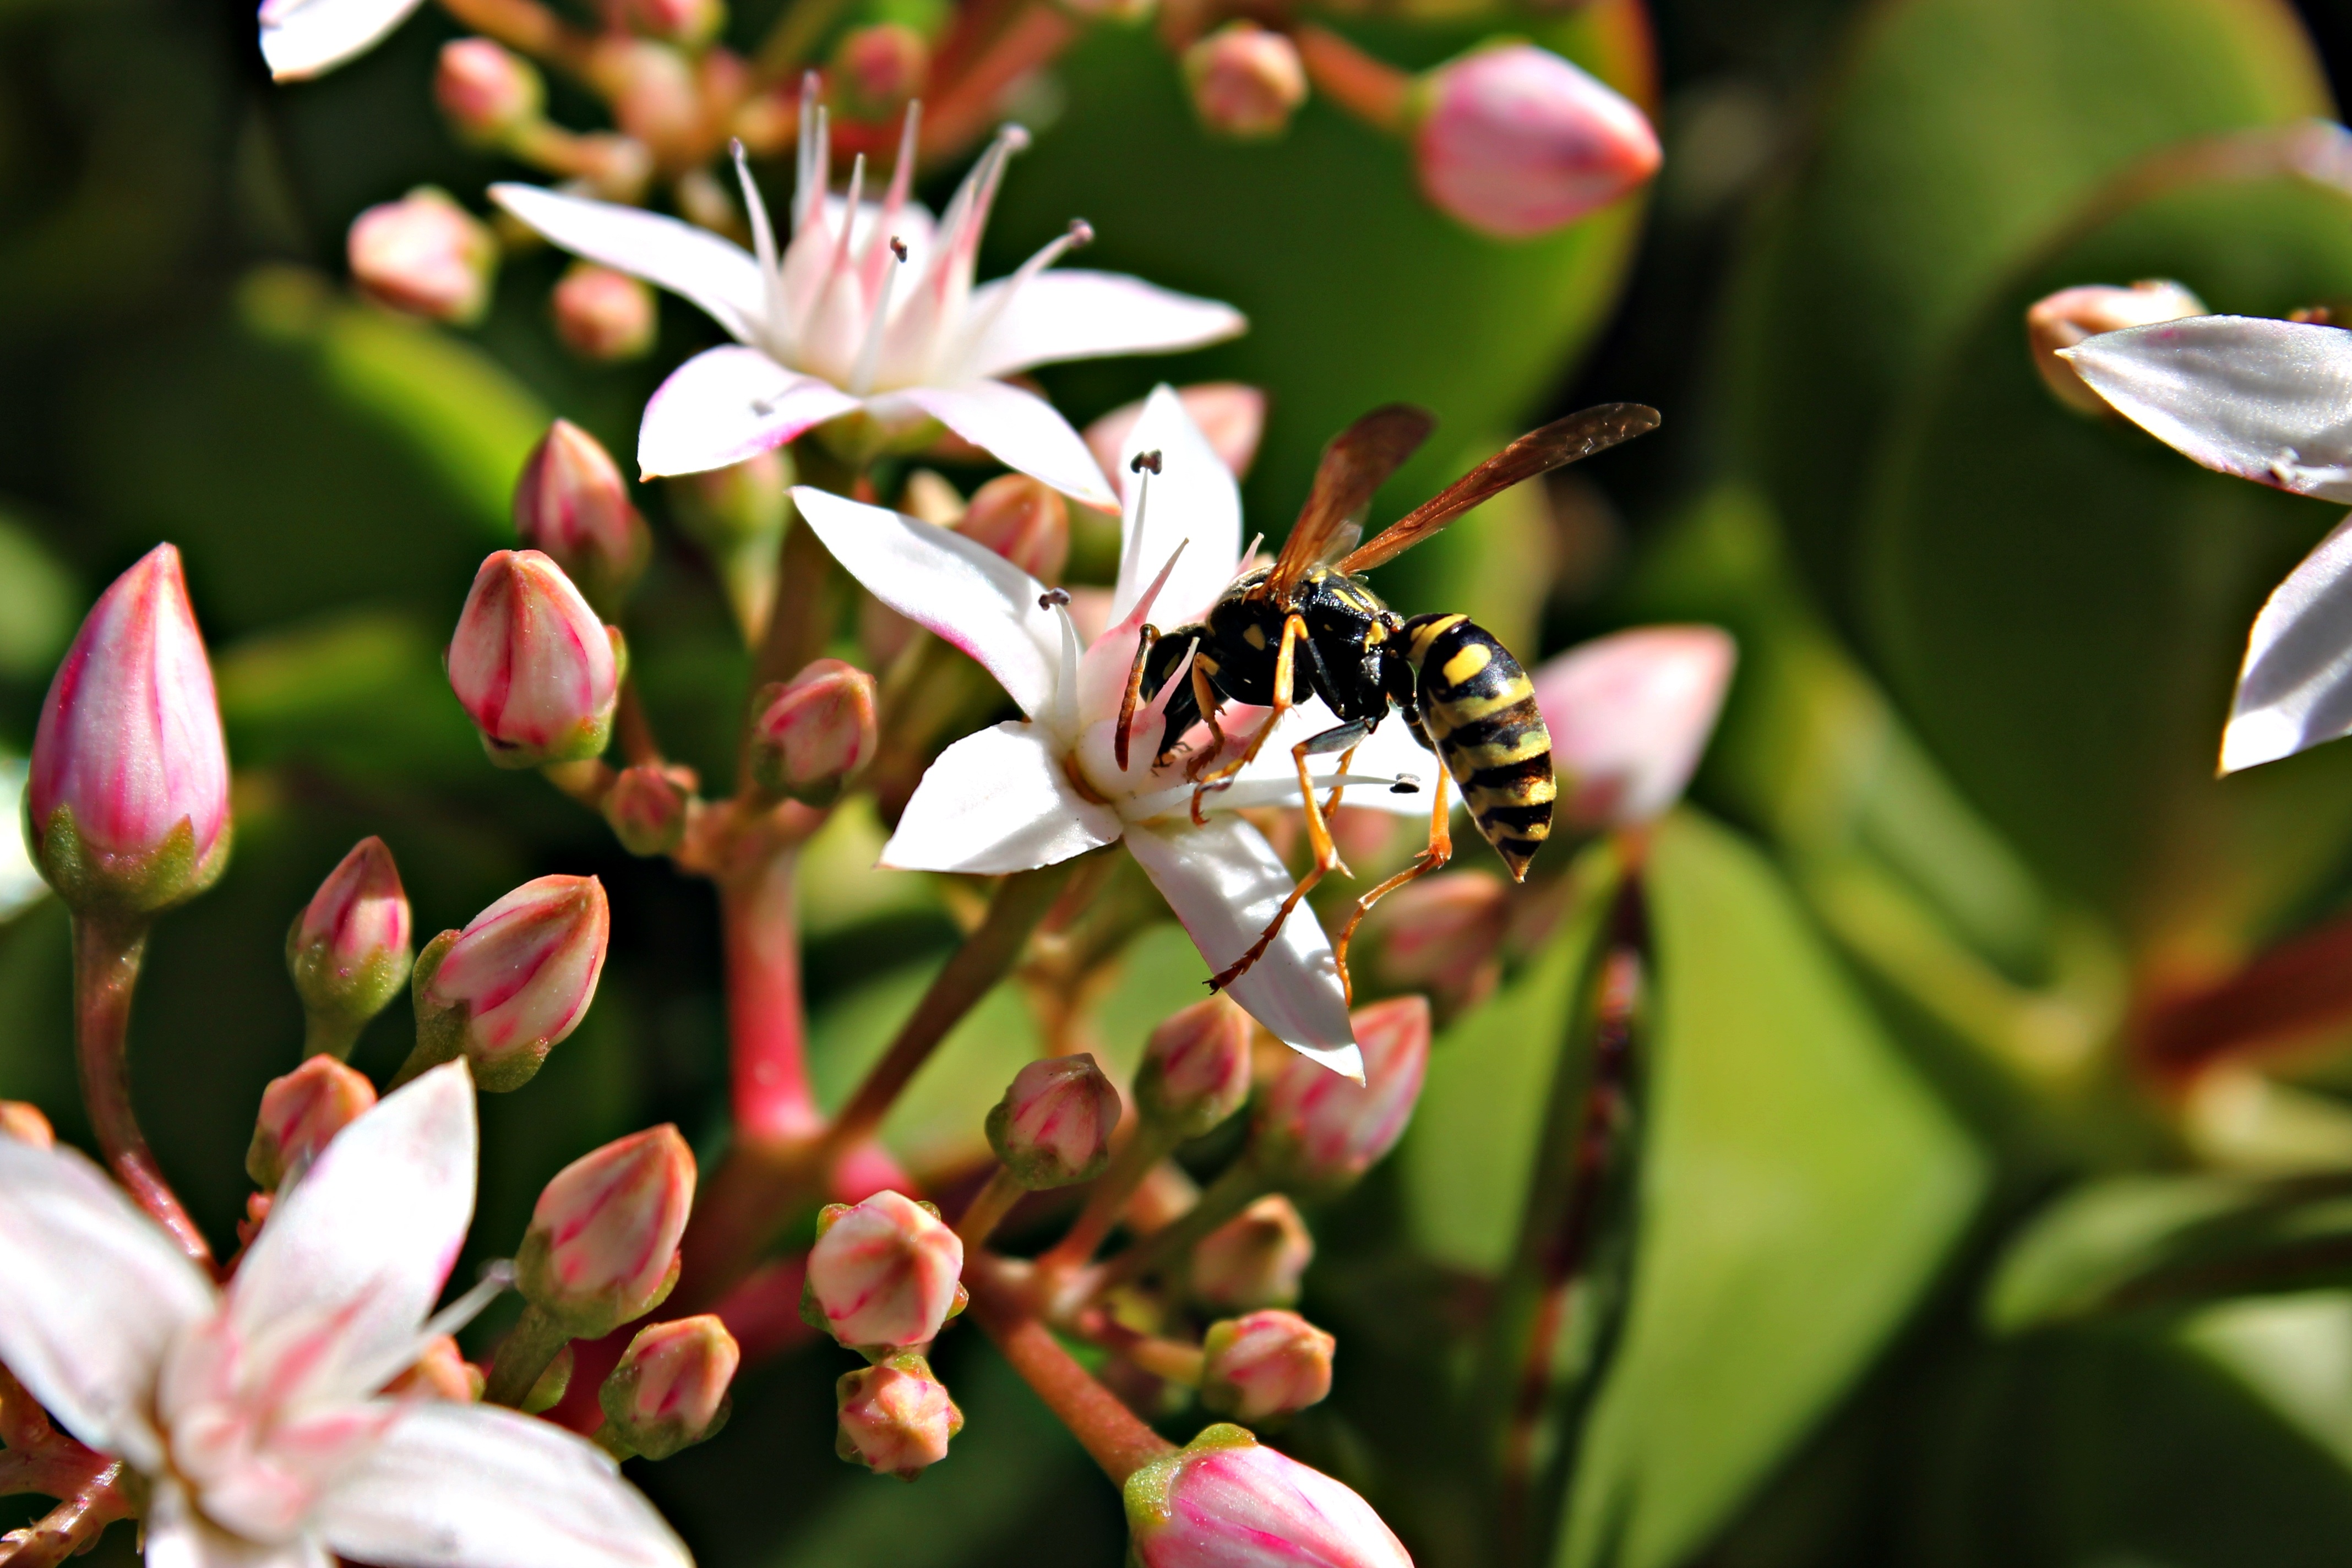
nature, blossom, plant, photography, leaf, flower, petal, food, spring, insect, macro, botany, garden, flora, fauna, invertebrate, life, wildflower, flowers, close up, shrub, bee, insects, wasp, nectar, symbiosis, macro photography, encounter, flowering plant, honey bee, winter flower, land plant, membrane winged insect, ephemeral encounter